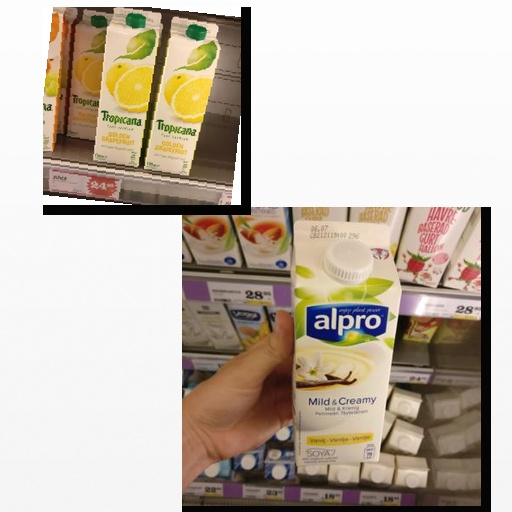
Food items: golden_grapefruit_juice, vanilla_soy_yogurt